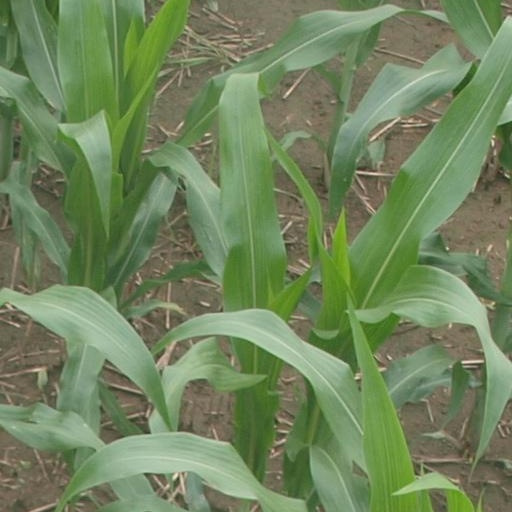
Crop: maize; corn